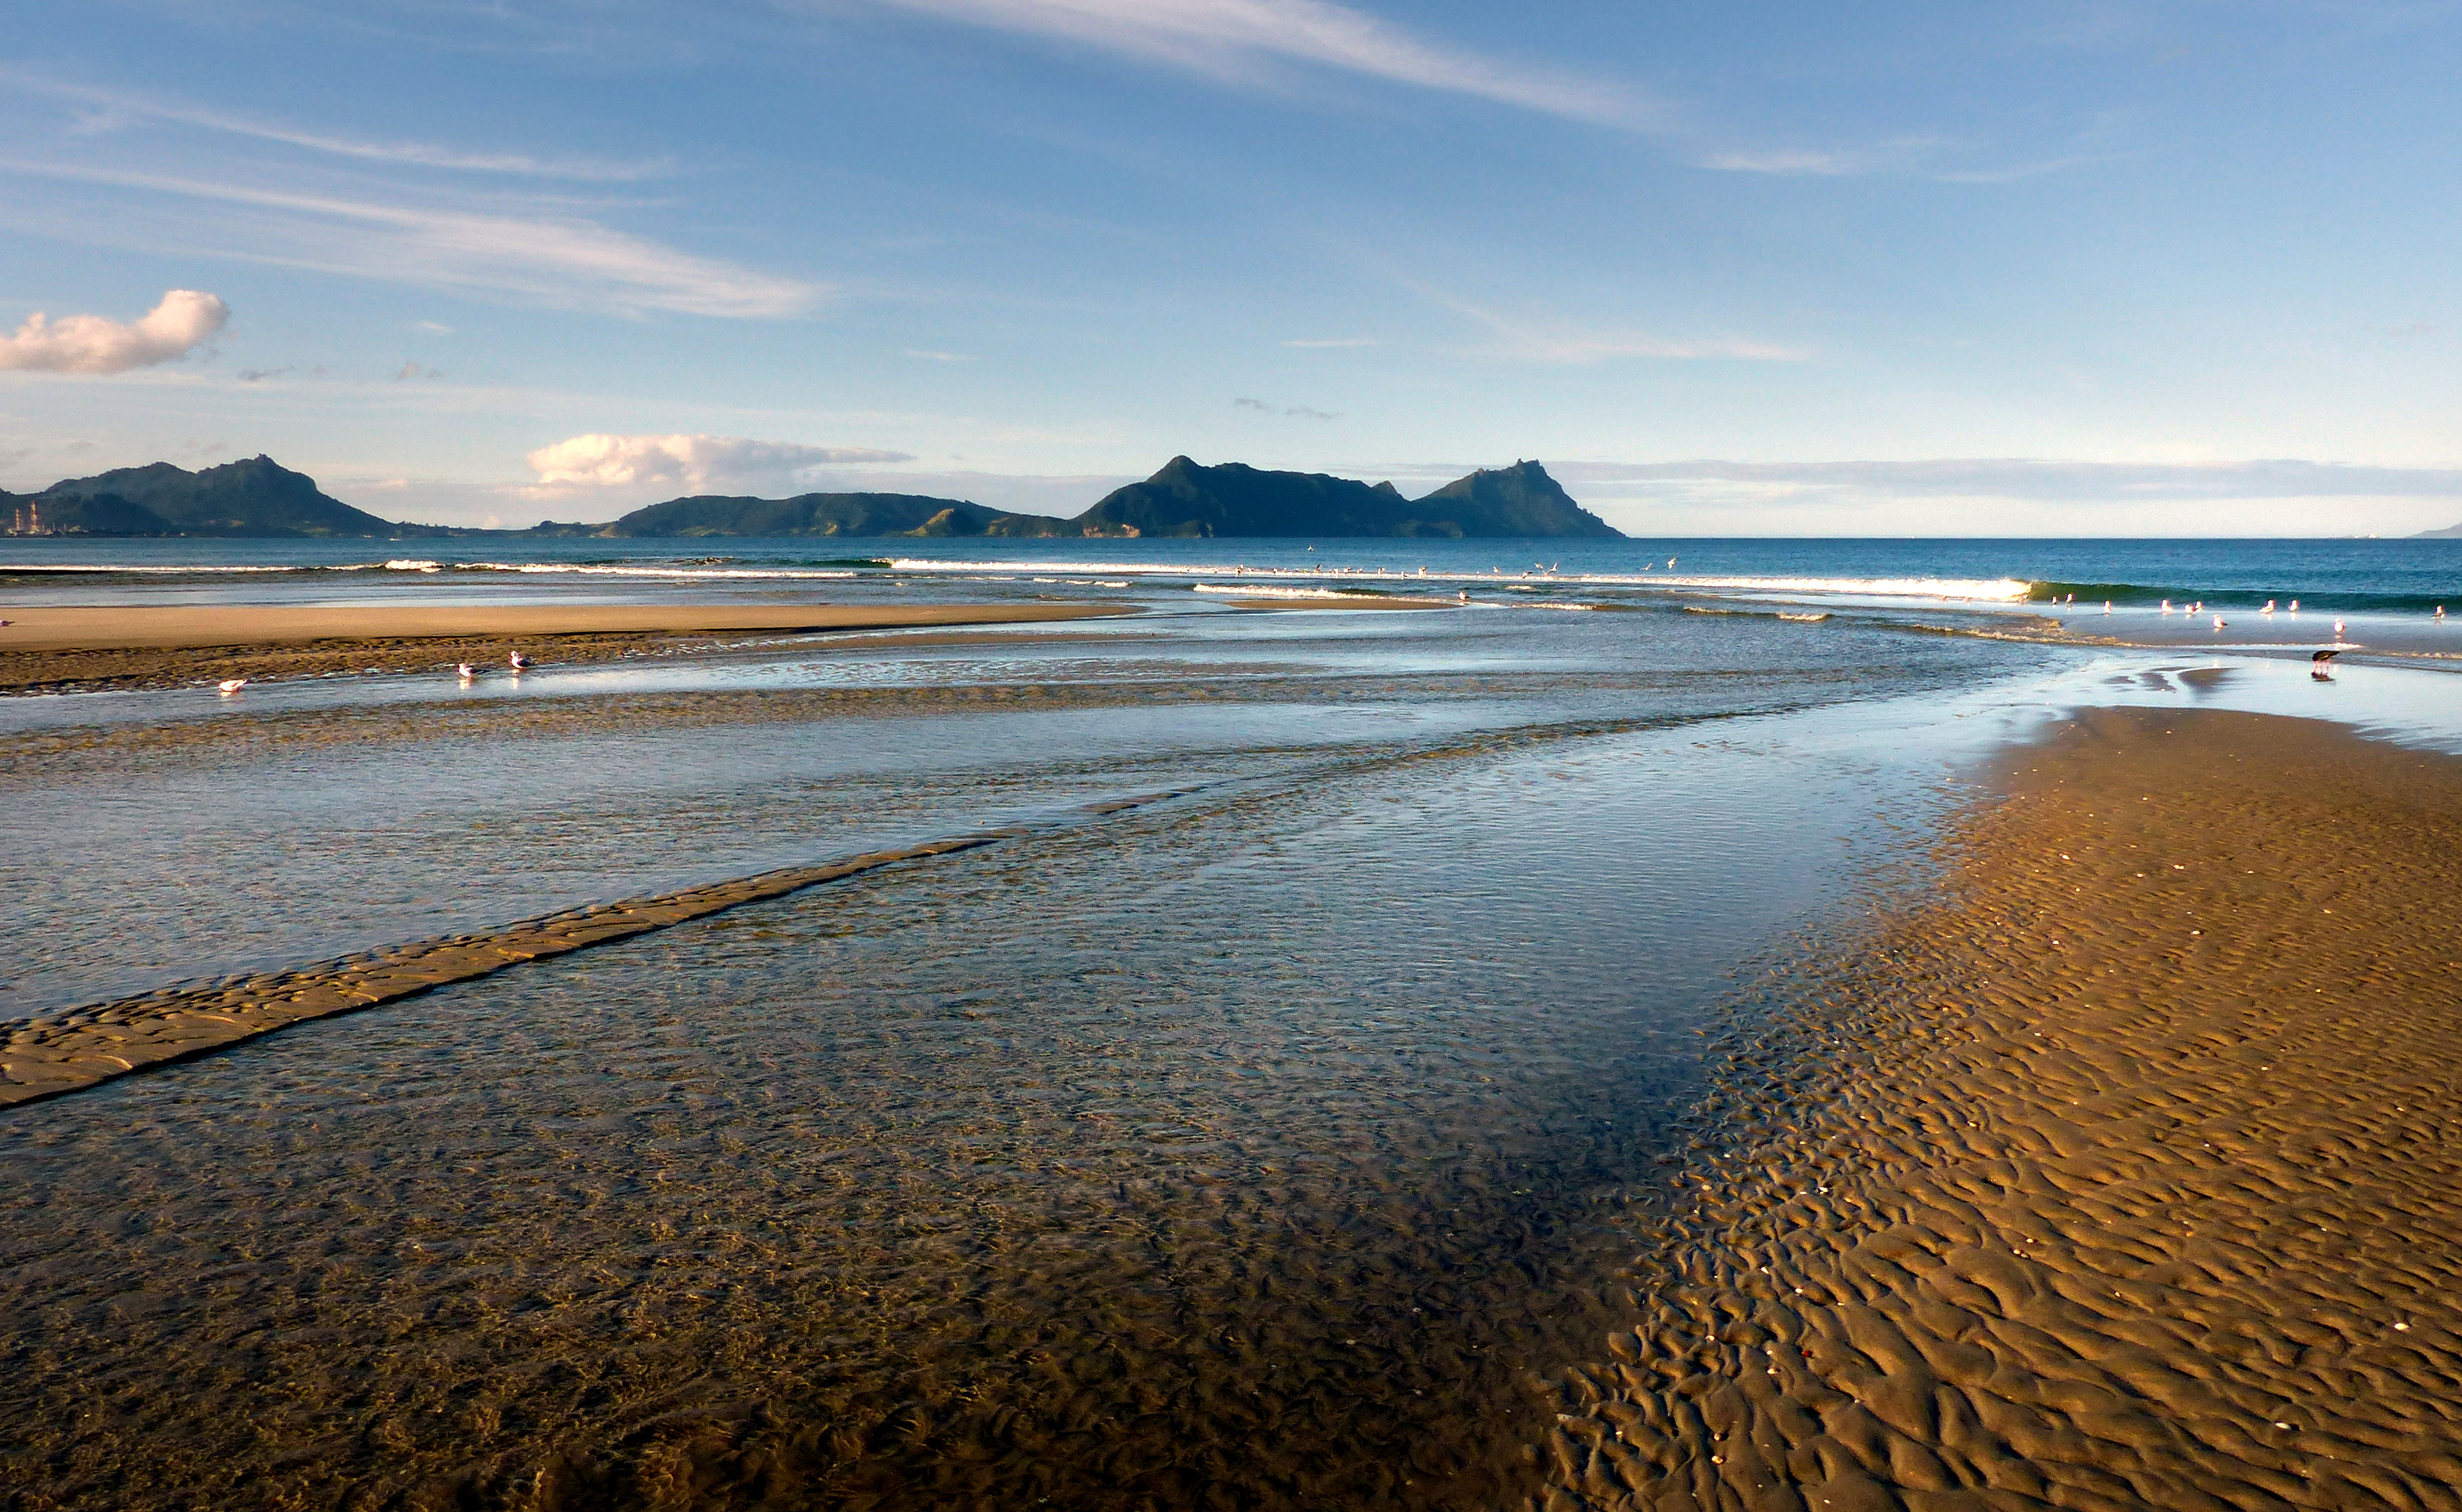
beach, sea, coast, water, sand, ocean, horizon, cloud, sunrise, sunset, sunlight, morning, shore, wave, dawn, vacation, dusk, reflection, scenery, bay, body of water, lumixfz200, mudflat, wind wave